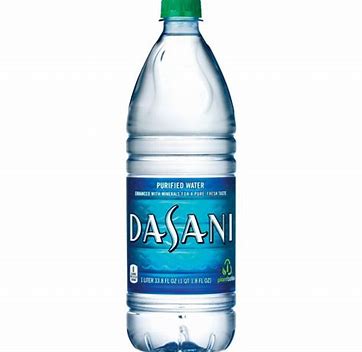
Label: plastic